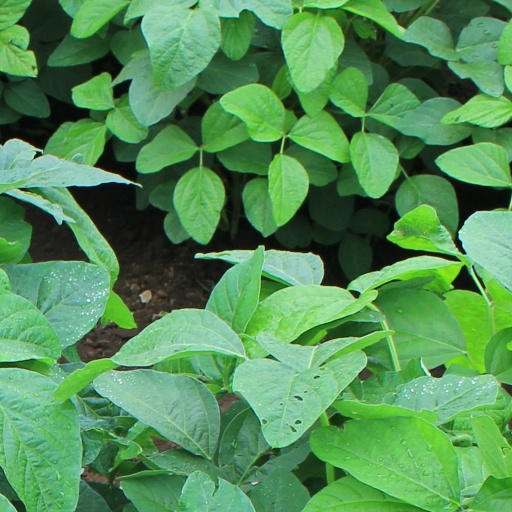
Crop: soybean